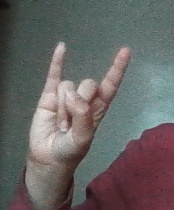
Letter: la